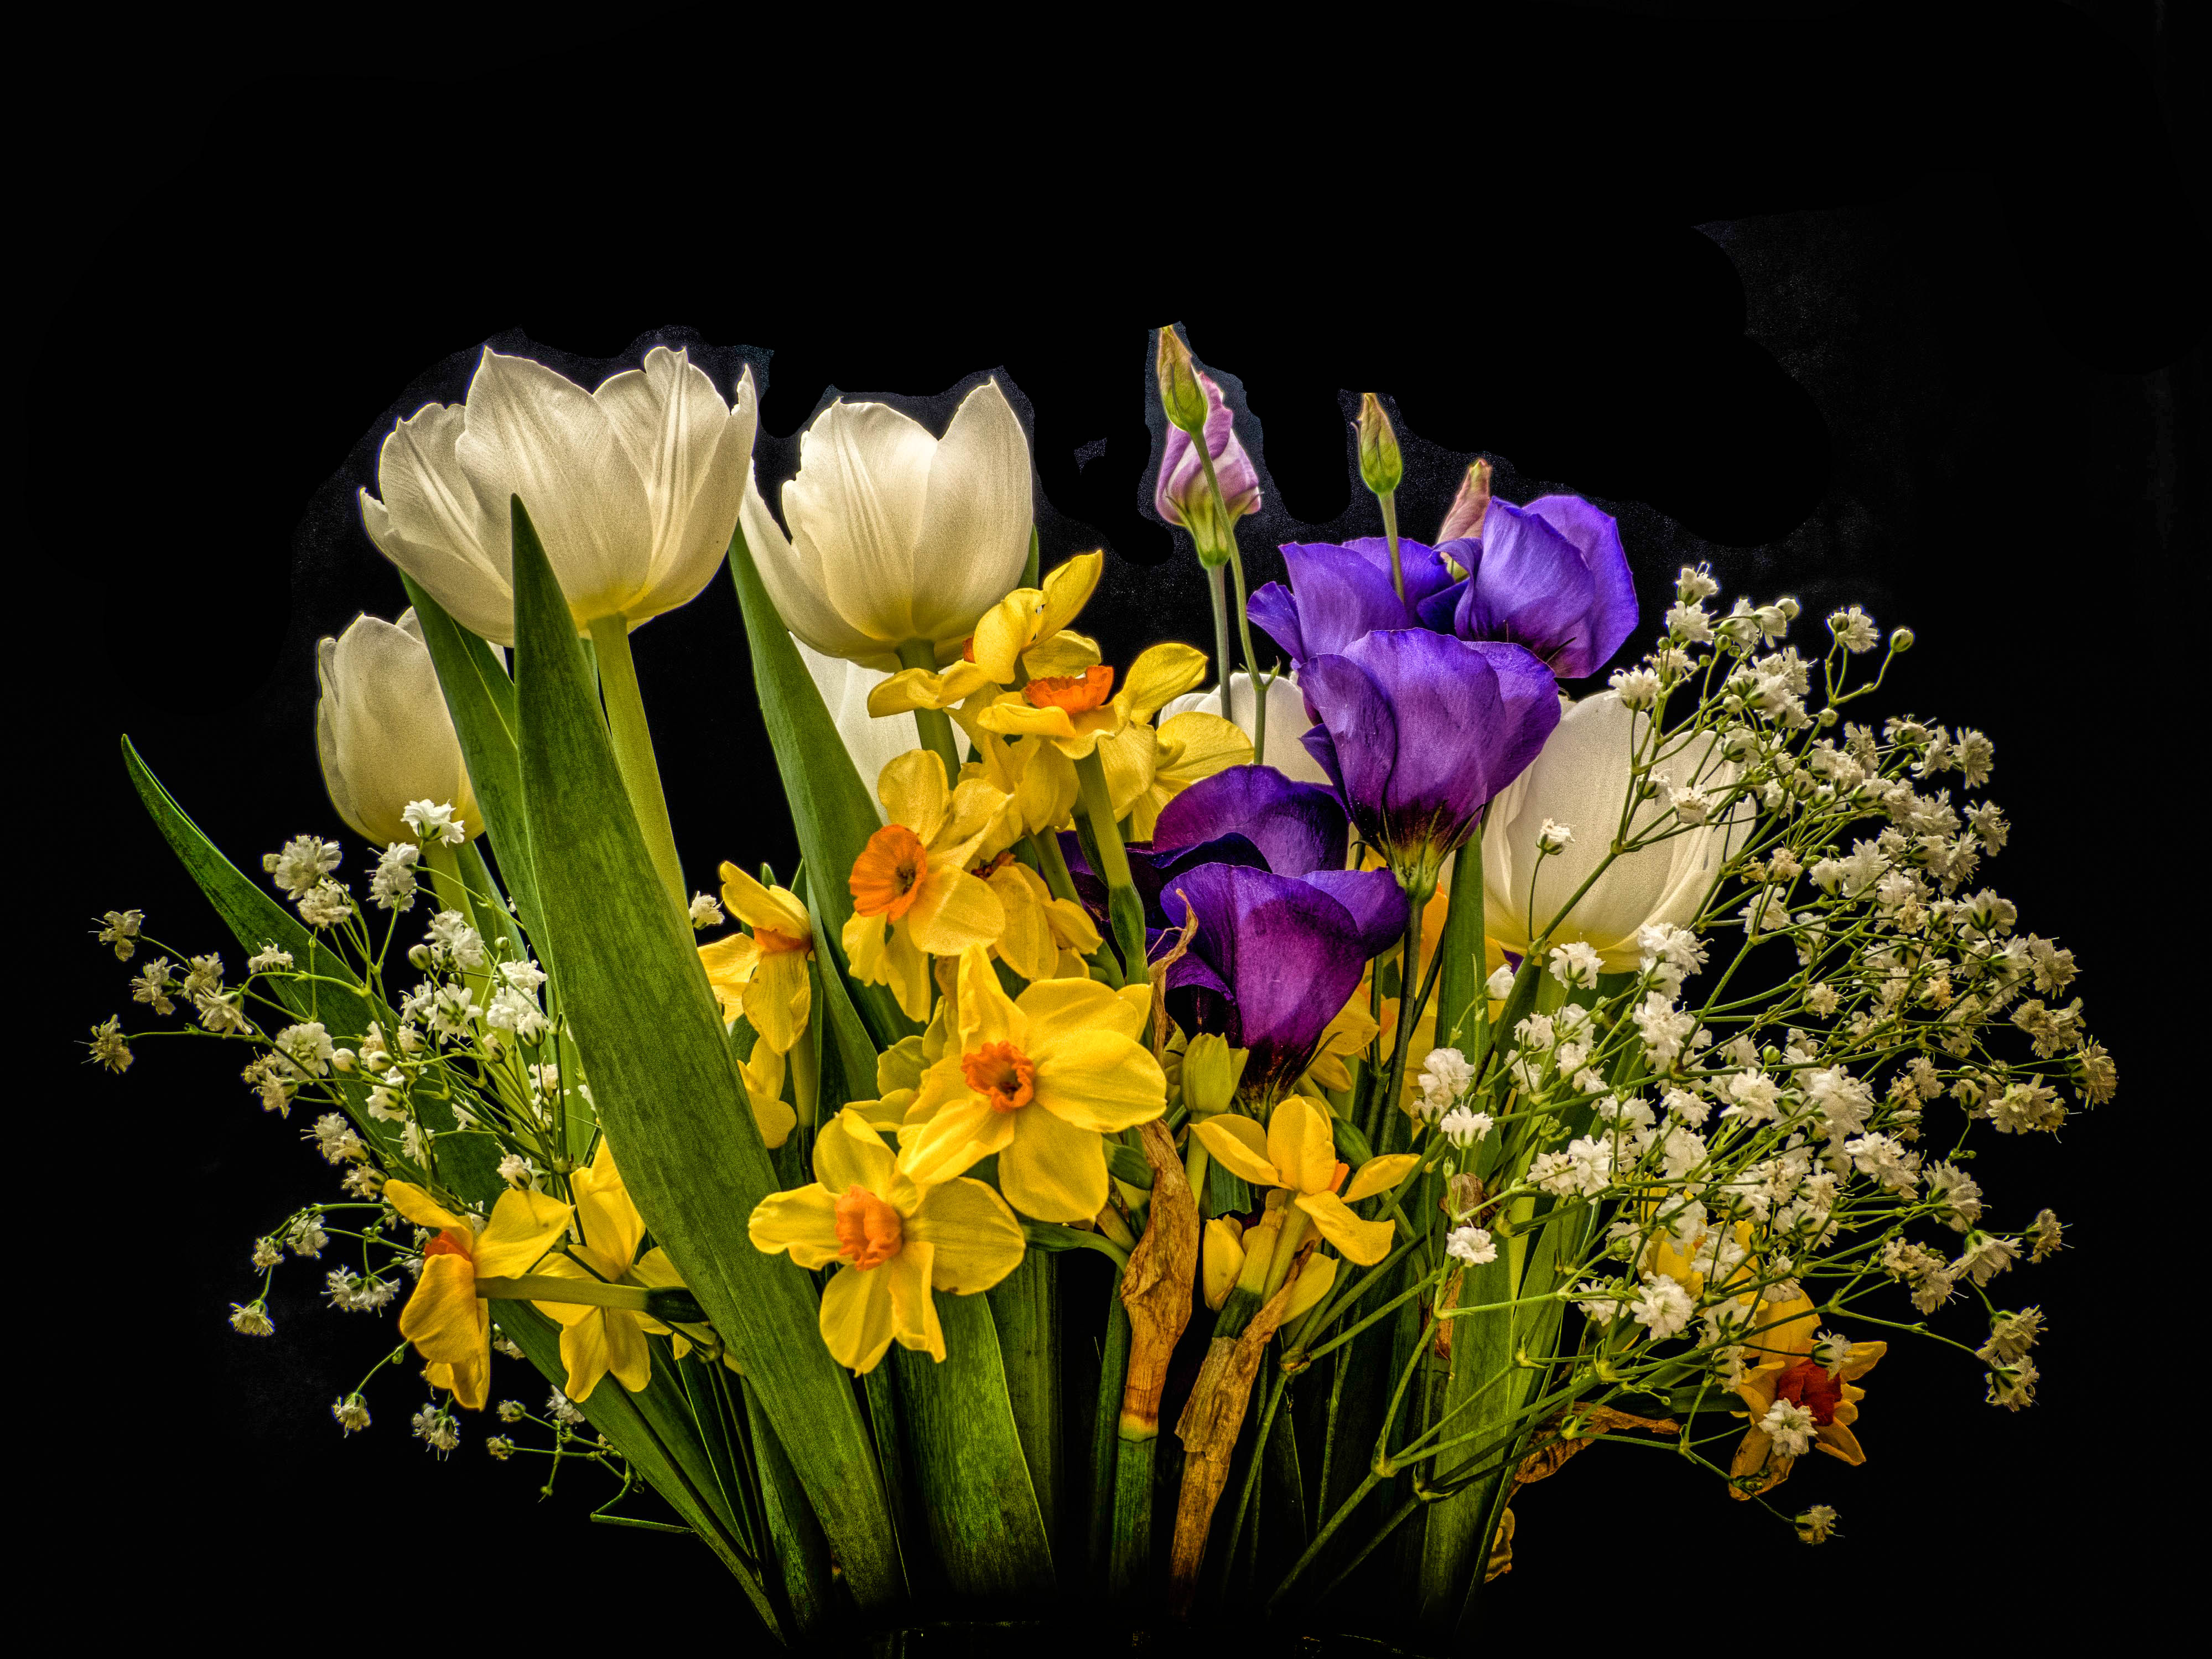
blossom, plant, flower, petal, spring, botany, yellow, flora, wildflower, flowers, hdr, crocus, floristry, macro photography, flowering plant, flower bouquet, floral design, land plant, flower arranging